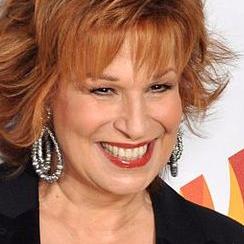
Age: 67